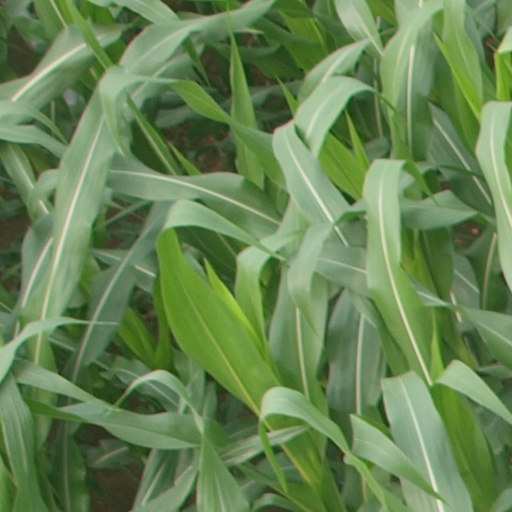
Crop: maize; corn